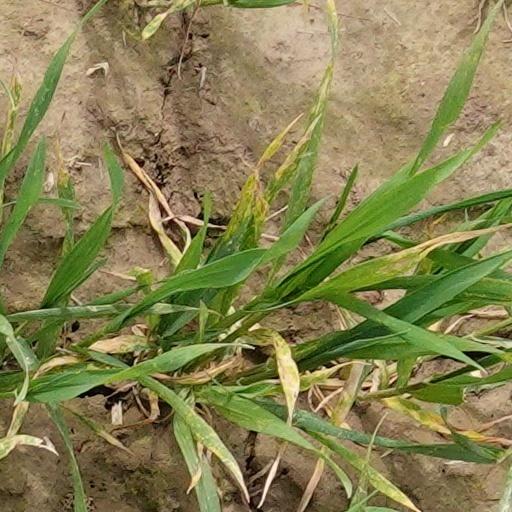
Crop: wheat